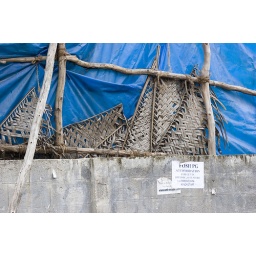
Woven fence barrier and blue tarpaulin in Bangalore, India